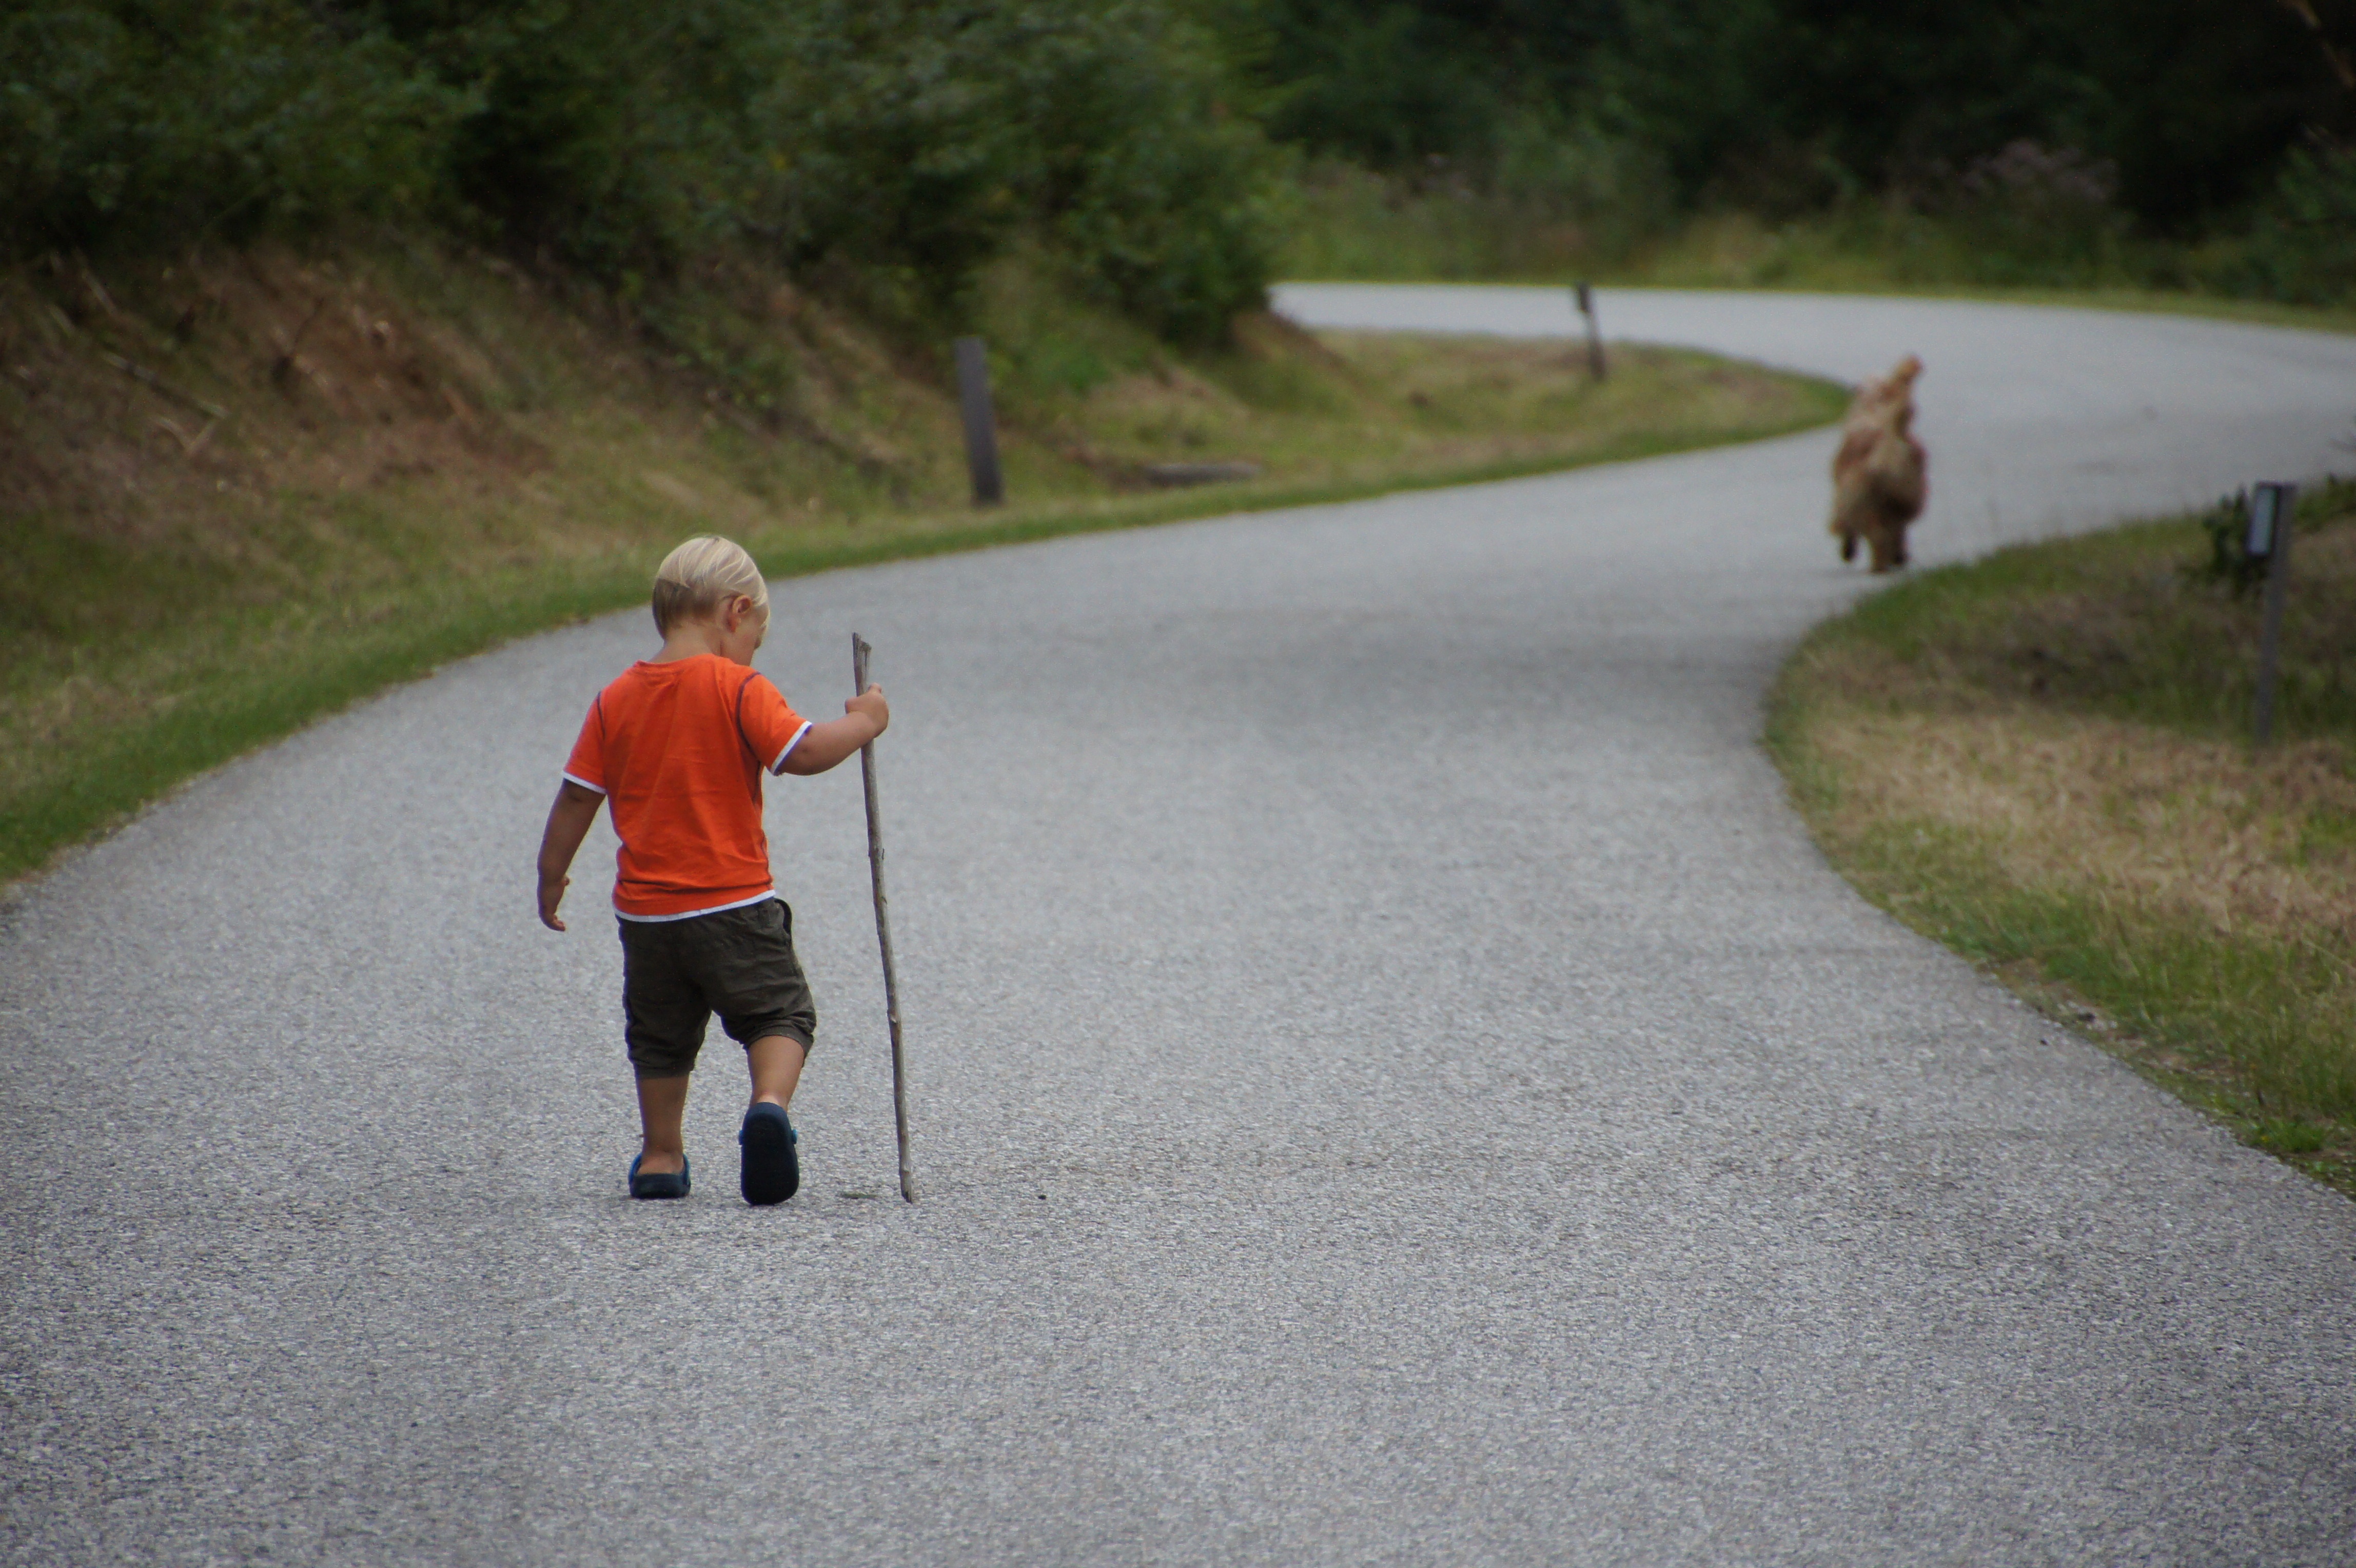
landscape, nature, walking, road, dog, asphalt, recreation, child, sports equipment, longboard, road surface, outdoor recreation